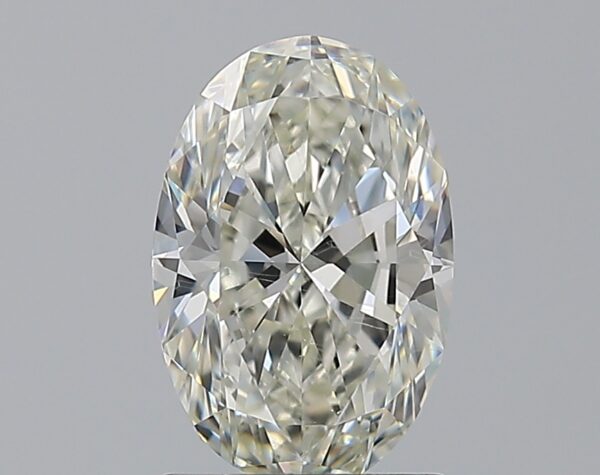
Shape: oval
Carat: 1.5
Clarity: SI1
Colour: J
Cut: EX
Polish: VG
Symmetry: VG
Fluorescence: N
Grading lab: GIA
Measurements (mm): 9.27 x 6.17 x 3.81